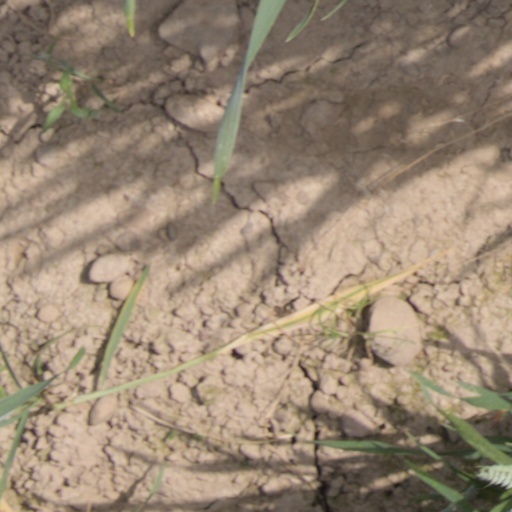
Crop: wheat